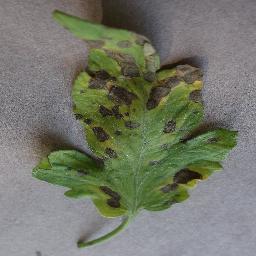
Label: Tomato___Early_blight